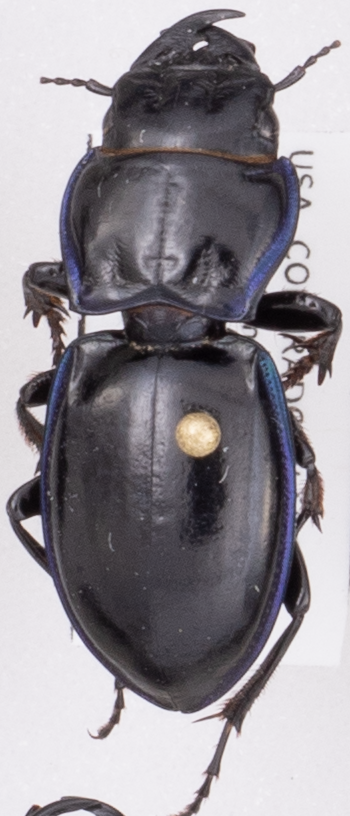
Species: Pasimachus elongatus
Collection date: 2021-09-15
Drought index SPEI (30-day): -0.83
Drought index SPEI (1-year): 0.142
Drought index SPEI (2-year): -0.71